South Ferry/Whitehall Street station

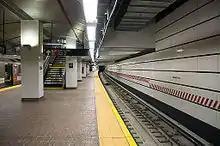
The platform view as seen shortly after opening in 2009

In late 2005, New York City authorities announced that builders working on the new station had found the remains of a stone wall from the British colonial era, during the late 17th or 18th century. After archaeological analysis, it was widely reported to be the oldest man-made structure still in place in Manhattan. Workers subsequently found another wall under the site. Four walls and over 250,000 individual artifacts were found in the excavation of the subway station. A portion of one wall was exhibited at the nearby Castle Clinton in 2006. The work involved excavating over of rock, almost all of which was then recycled. By September 2007, MTA Capital Construction president Mysore Nagaraja predicted that the station would be completed by the following August.